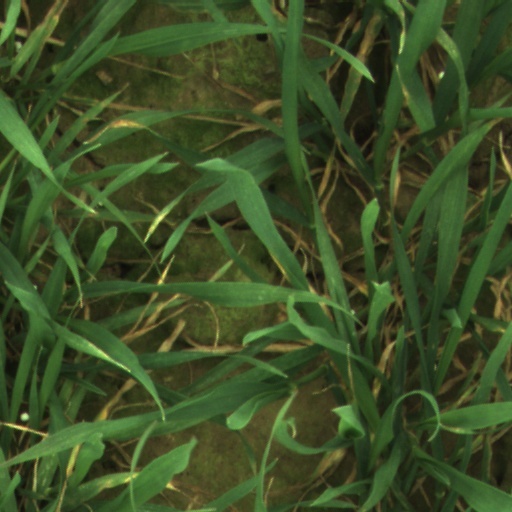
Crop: wheat